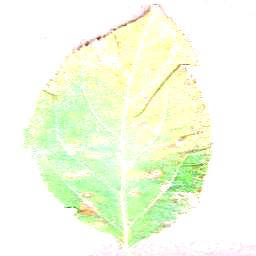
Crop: apple
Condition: cedar_rust